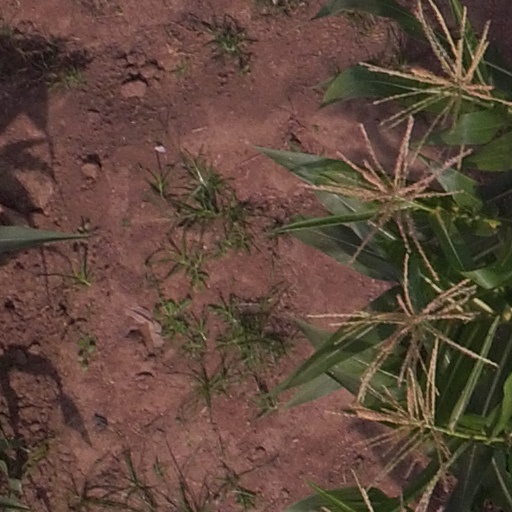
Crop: maize; corn